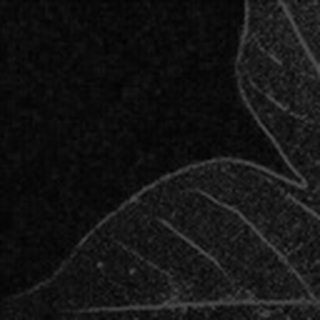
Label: healthy_cotton